Anna Maestri

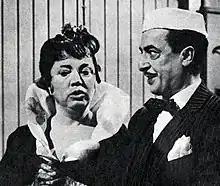
Maestri and Nino Taranto in 1963

Maestri was born in Mantua, the daughter of two stage actors. She formed at the Silvio d’Amico Academy of Dramatic Arts in Rome, and made her professional debut on stage in 1943 alongside Vittorio Gassman. After the war she worked several times with Luchino Visconti, Luigi Squarzina and with Giorgio Strehler at the Piccolo Teatro in Milan. She was also active in musical comedies and revues, notably starring in "Il terrore corre sul filo" alongside Nino Taranto. In 1963 she was awarded the for her performance in Robert Thomas' "Eight Women". Maestri was also active in films and on television, even if mainly cast in supporting roles.